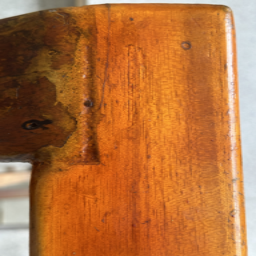
Material: Wood